Keiichi Oku

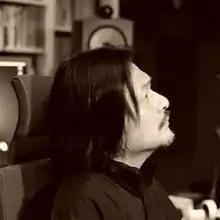

is a Japanese keyboardist, composer and arranger. He was the keyboardist in the Japanese band Spectrum from 1979 to 1981. In 2009, he won the JASRAC International Award for the background music used in the "Ashita no Nadja" anime television series from Toei Animation.